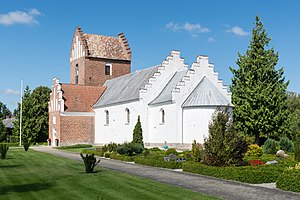
Auning Kirke
Auning Kirke
Auning Kirke (Norddjurs Kommune).
Auning Kirke ligger i Auning på Djursland.